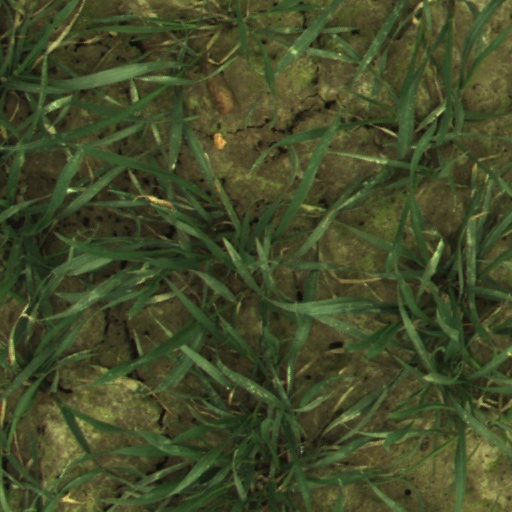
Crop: wheat